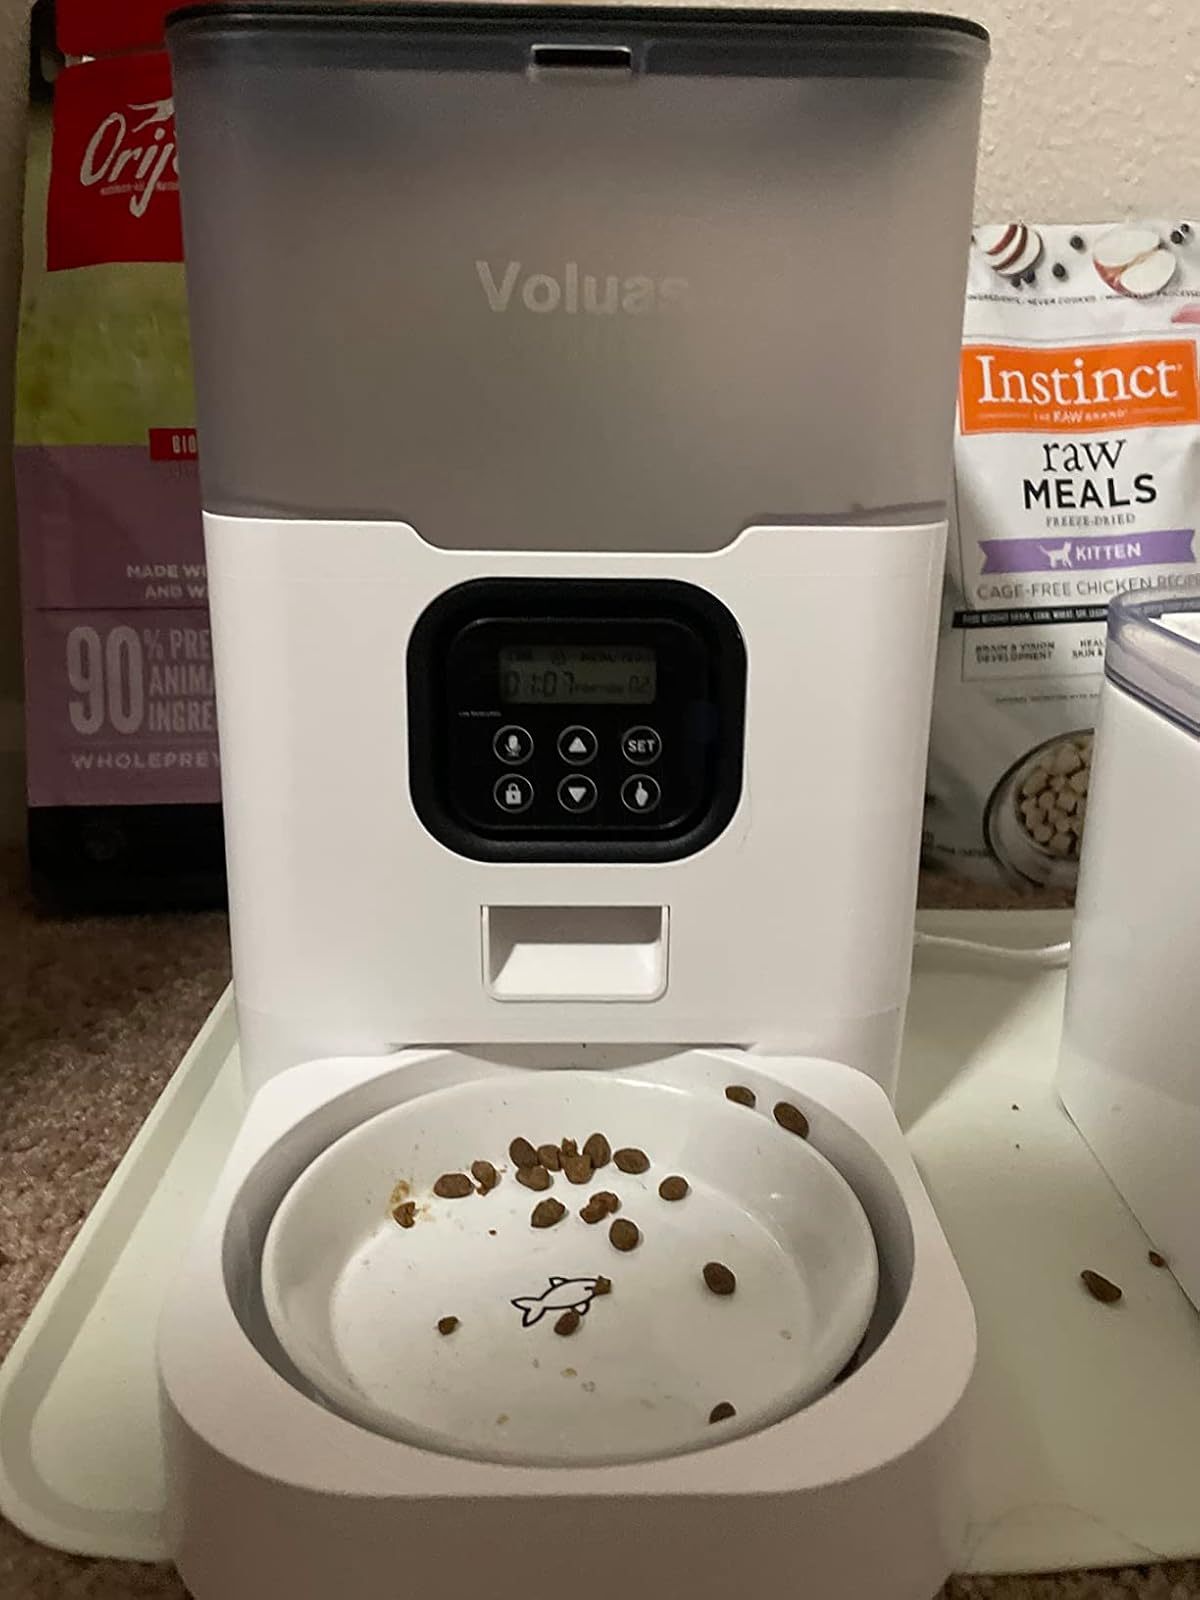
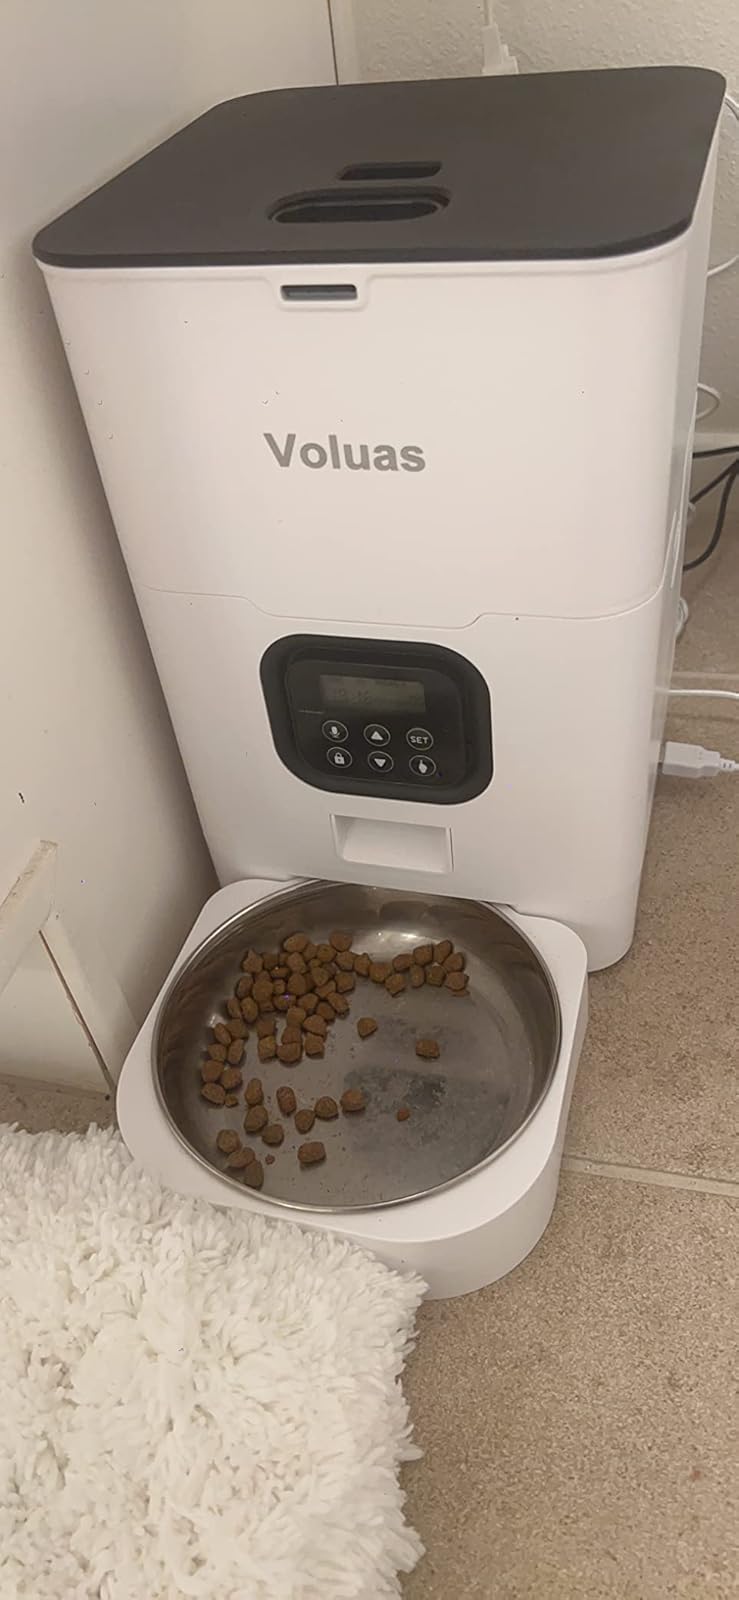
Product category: items_feeder
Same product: no